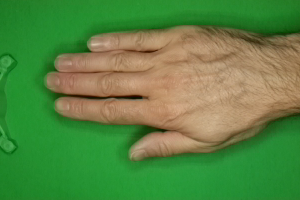
Label: paper